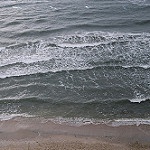
Scene: Outdoor